George Mackaness

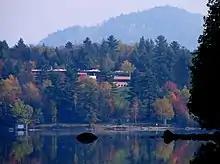
Trudeau Institute Campus

In 1965, he became director of the Trudeau Institute, where over the subsequent ten years he appointed and led staff on work relating to cell-mediated immunity to infection and, later, cancer.